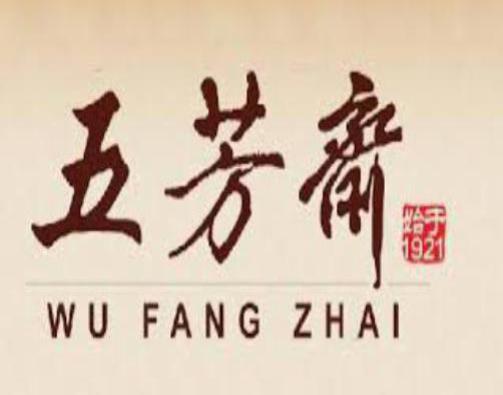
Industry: Food